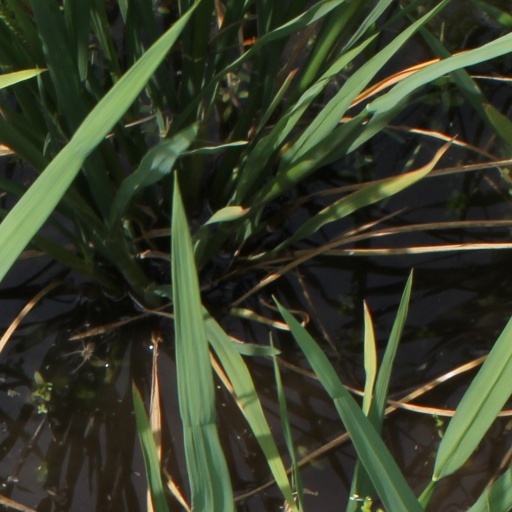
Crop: rice